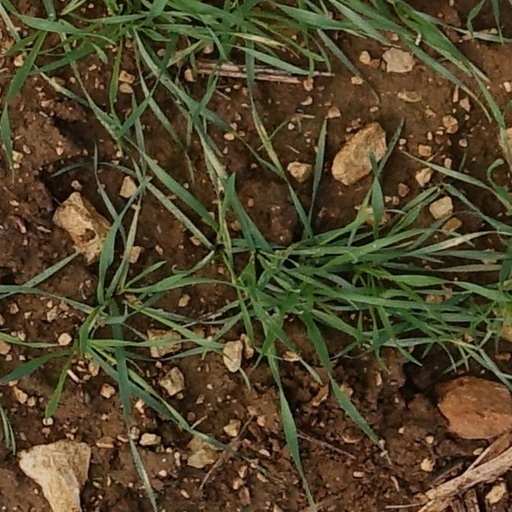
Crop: wheat